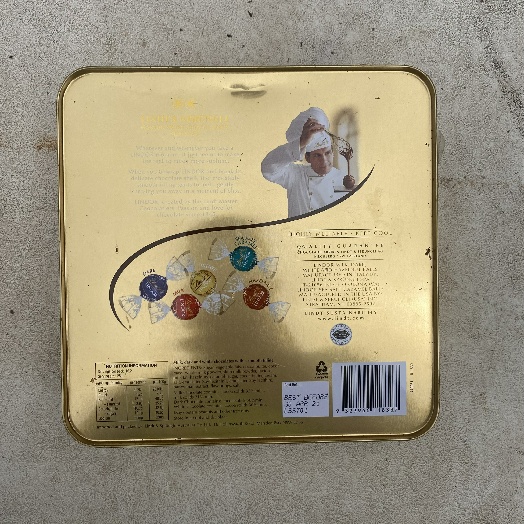
Label: Metal